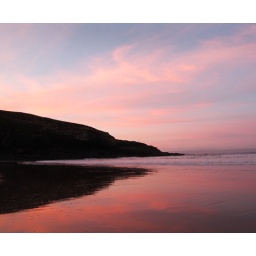
These pictures were all taken at southerndown beach at ridiculous o' clock in the morning.